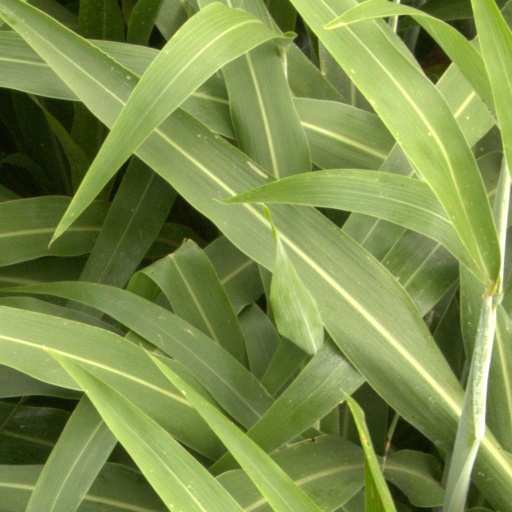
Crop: sorghum